Road signs in Chile

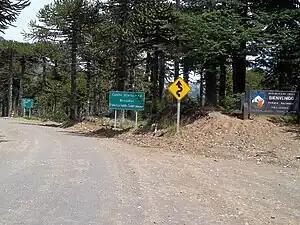
Some Chilean road signs

Road signs in Chile are regulated in the "Manual de Señalización de Tránsito", which is based on both the United States' MUTCD and the Vienna Convention on Road Signs and Signals, to which Chile is a signatory. Chile uses yellow diamonds for warning signs in common with most of the rest of the Americas. Speed limit signs are a red circle with a white background and the limitation in black, and are in kilometres per hour. There are also some signs unique to Chile. Chile also currently uses a mixture of both types of mandatory signs: European-style signs with white symbols on a blue background and a white border, and signs with black symbols on a white background and a red border.